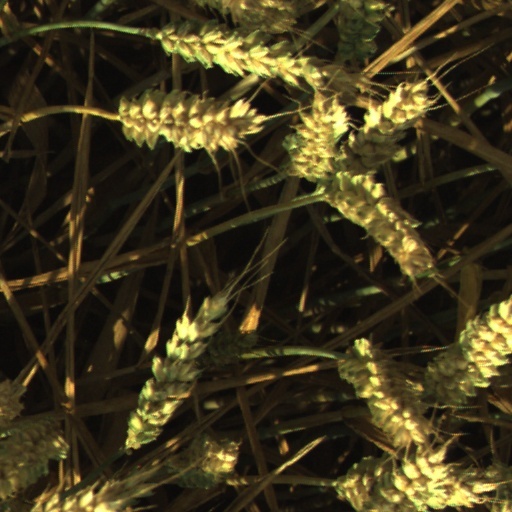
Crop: wheat